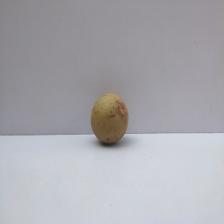
Size: Small